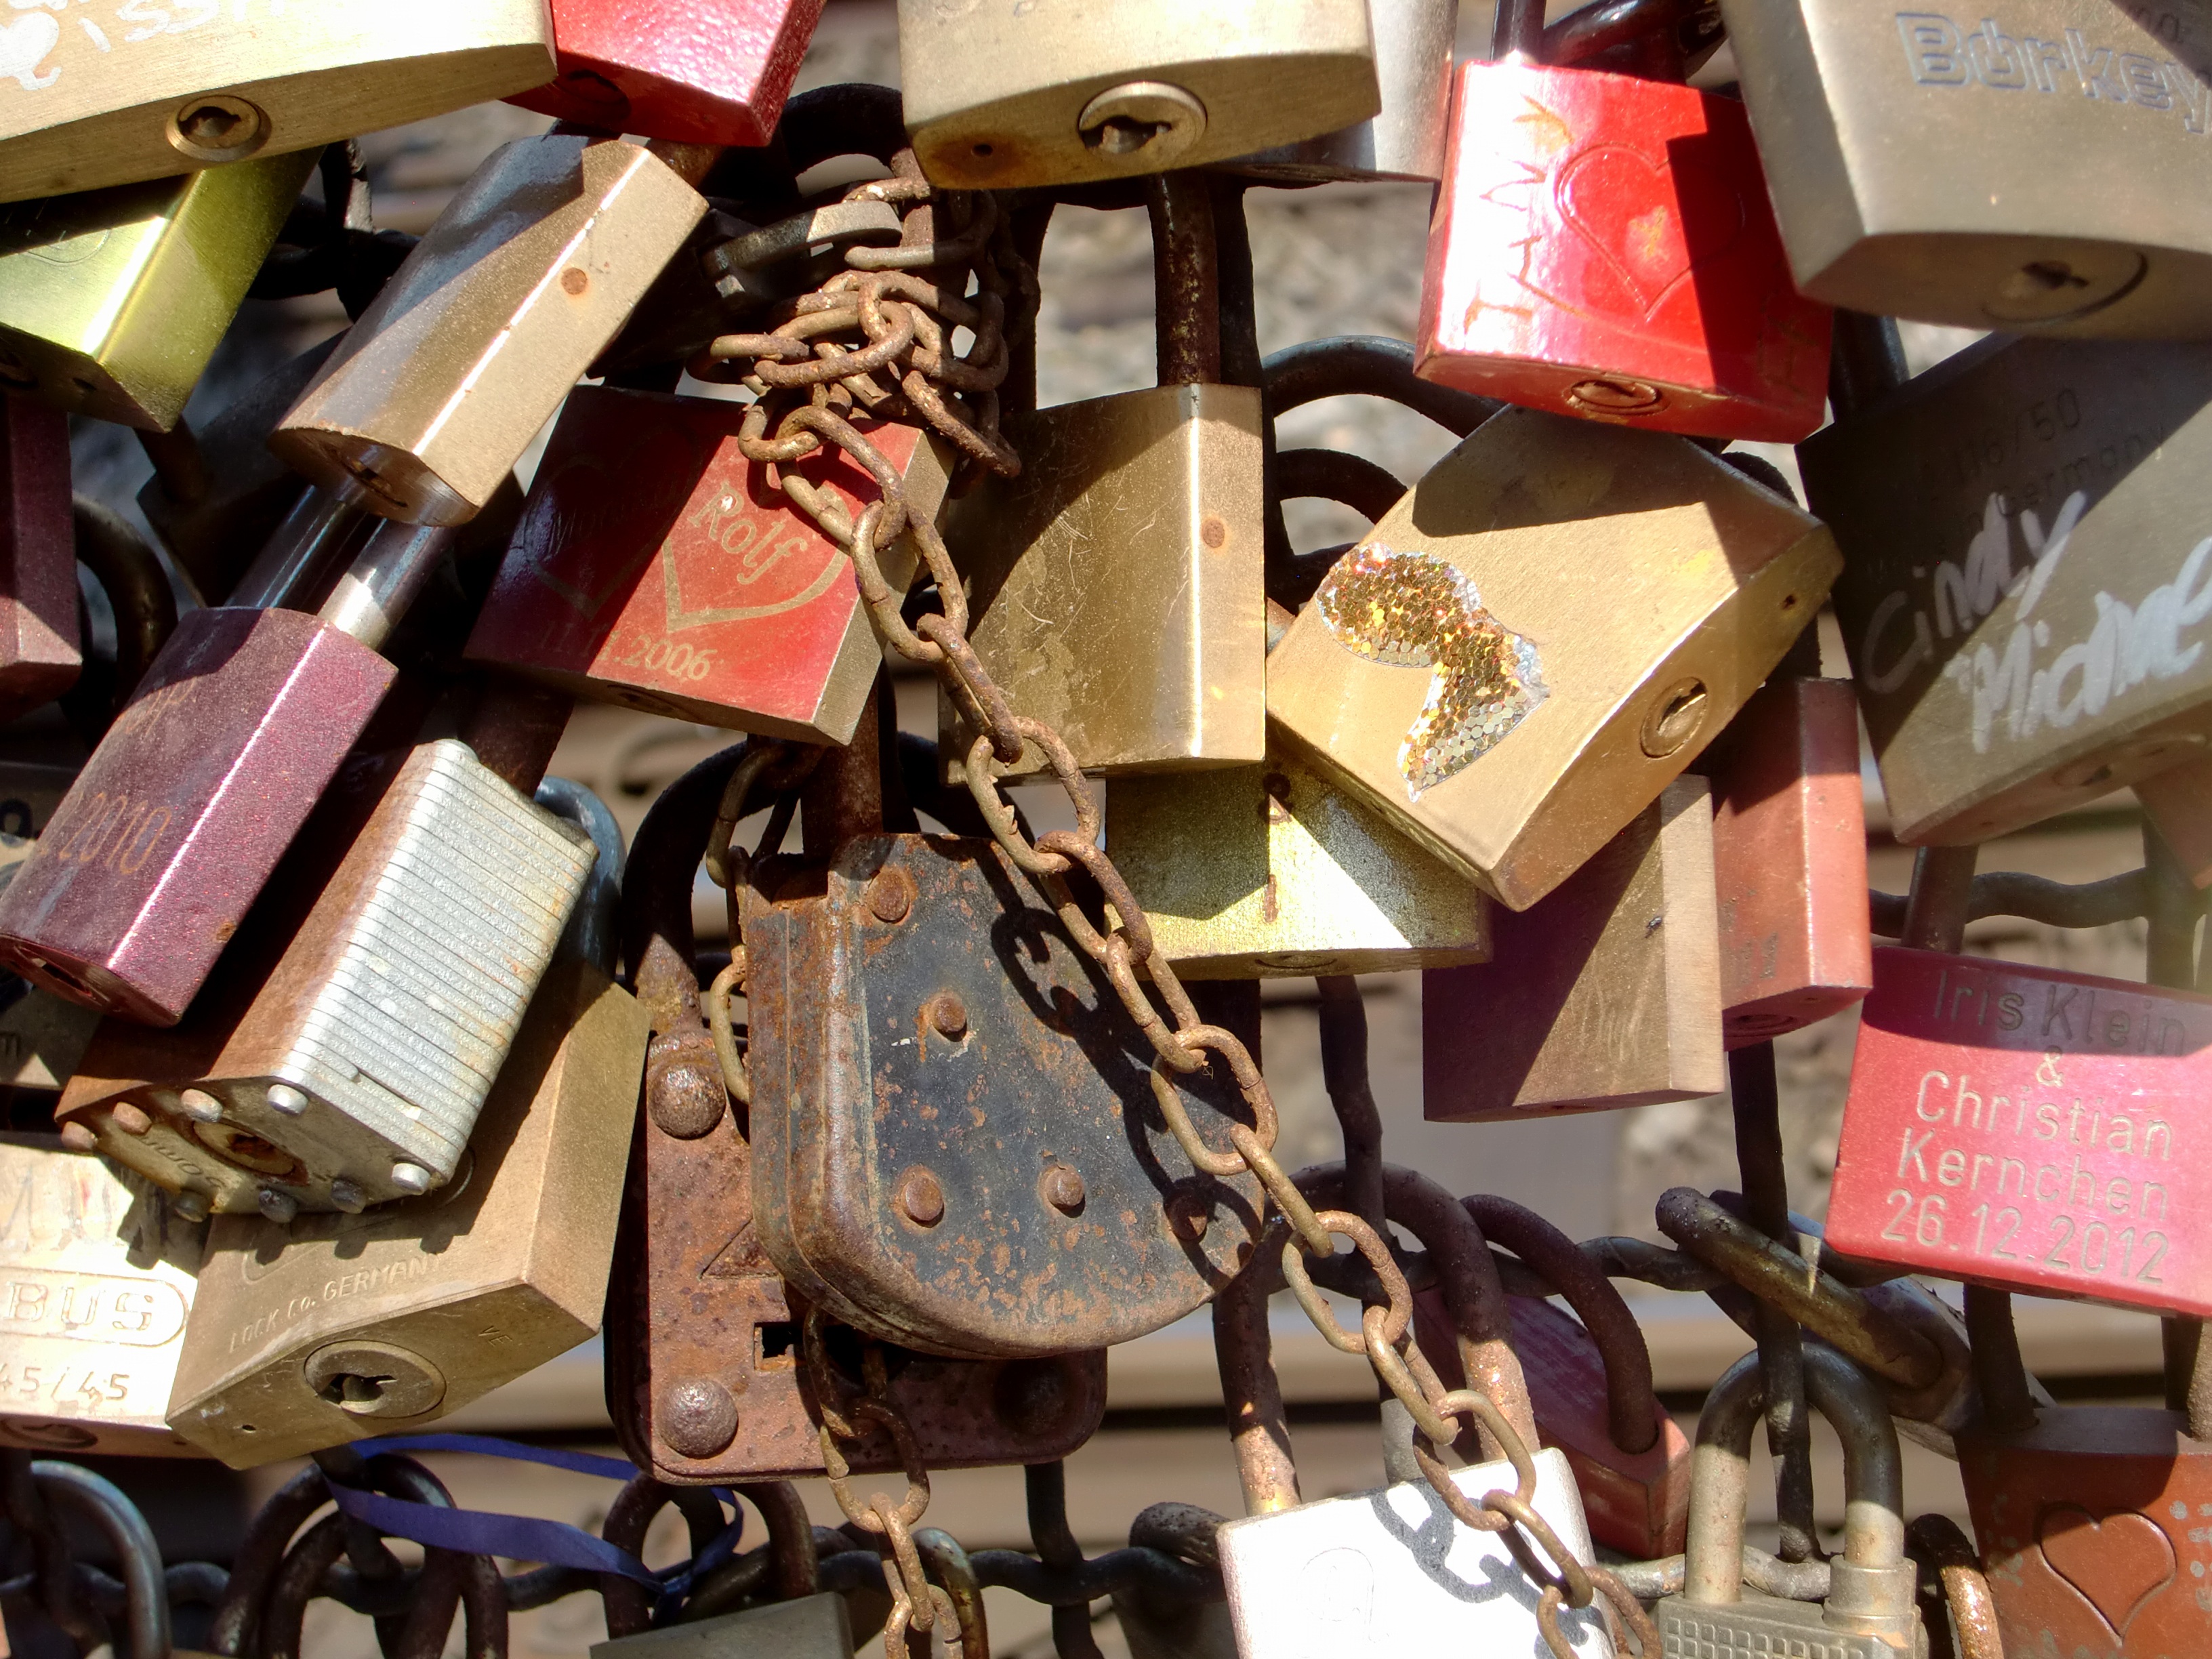
bridge, love, symbol, metal, castle, friendship, colorful, toy, padlock, art, footwear, cologne, castles, connection, love symbol, padlocks, hohenzollern bridge, loyalty, promise, love locks, friendship palace